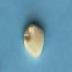
Maize quality: Good